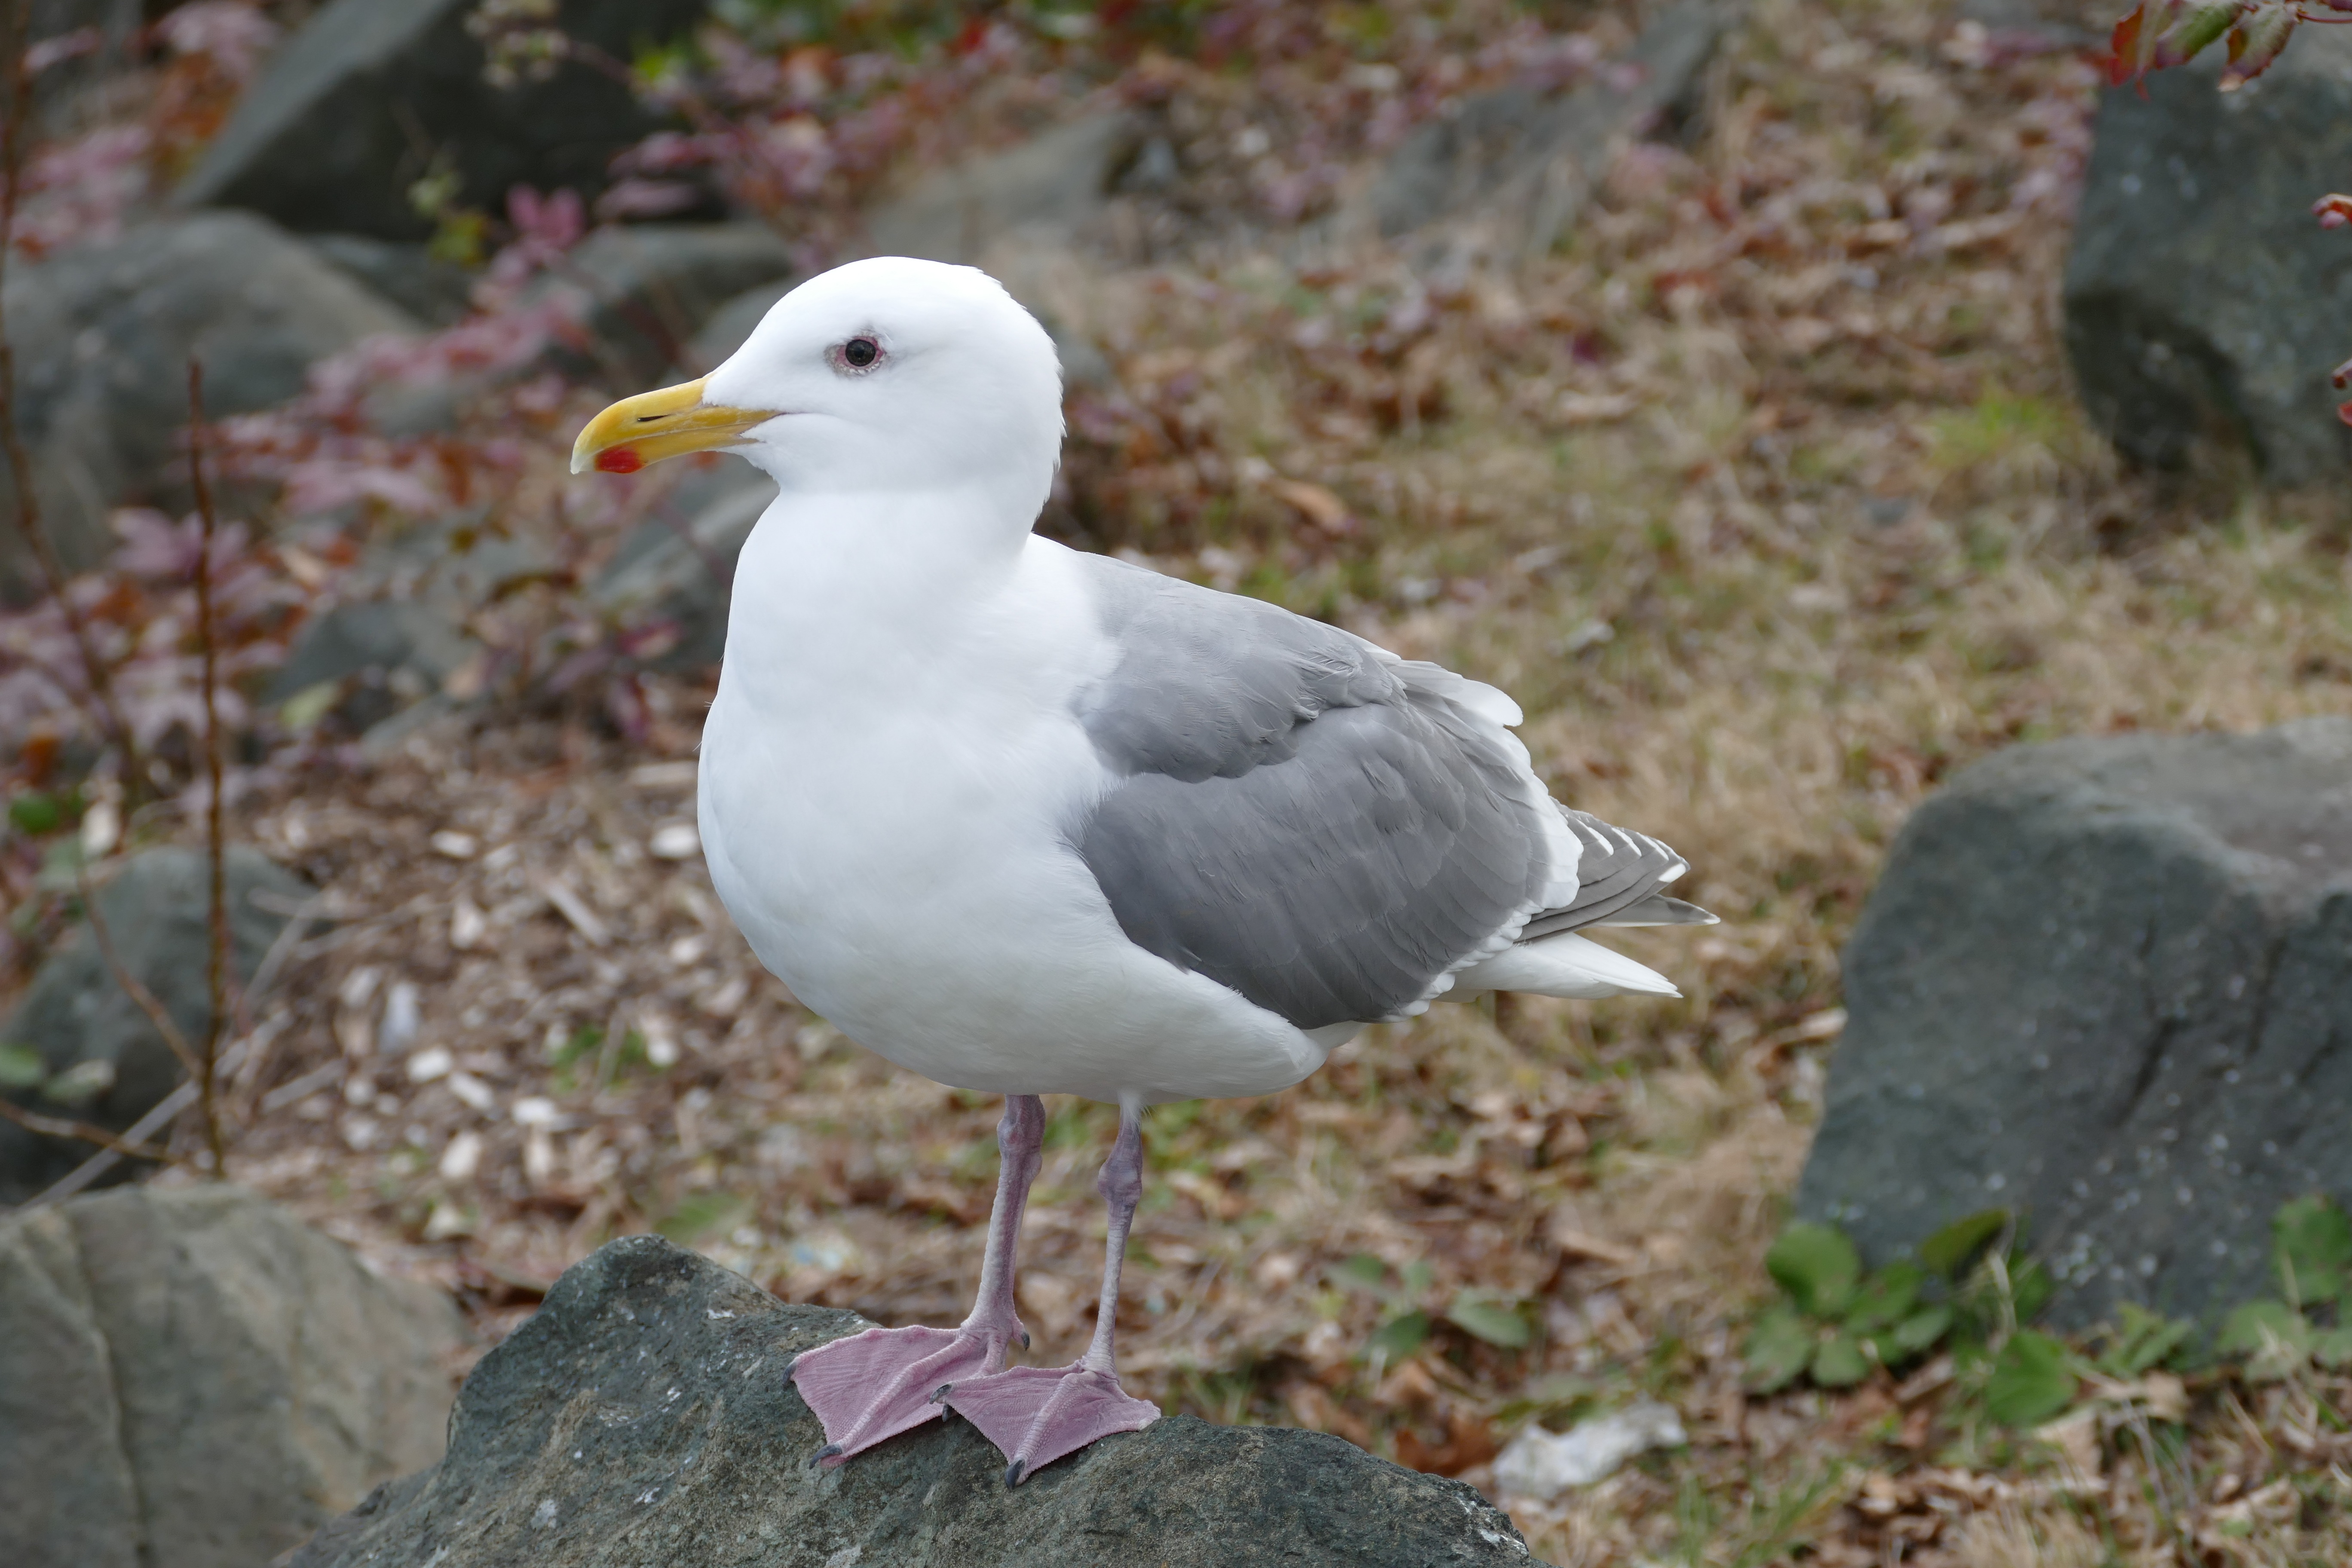
bird, seabird, seagull, wildlife, gull, beak, fauna, vertebrate, charadriiformes, european herring gull